Irving Gymnasium

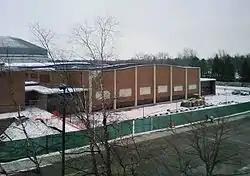
Irving Gym during Deconstruction

Irving Gymnasium was an indoor athletics facility on the campus of Ball State University in Muncie, Indiana, USA. Opened in 1962 with a capacity of 6,600 spectators, it hosted primarily Ball State Cardinals basketball and volleyball games until Worthen Arena opened in 1992. It hosted the 1972 and 1976 NCAA Men's Volleyball Championship games.